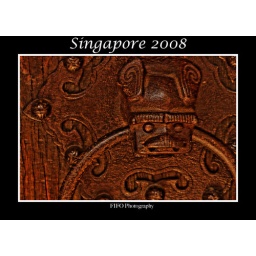
Singapore, lion head as door knob, in HDR